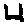
Label: 4